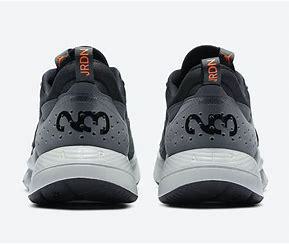
Brand: Jordan
Model: Air Cadence